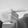
ASL letter: G